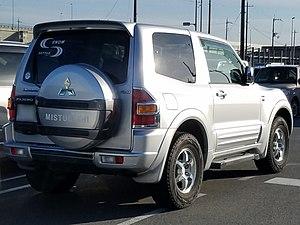
Le Mitsubishi Pajero est un véhicule 4×4 produit par Mitsubishi depuis 1980 en 4 générations.